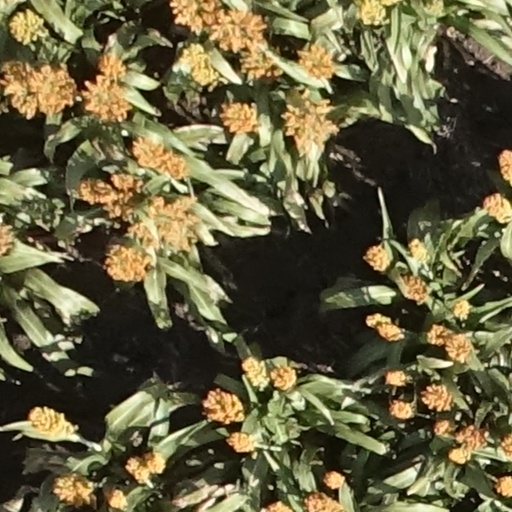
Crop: sorghum